Victory Square, Bishkek

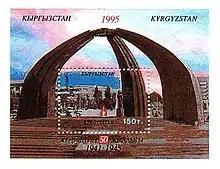
A 1995 stamp of the square.

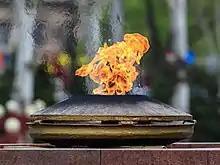
The Eternal Flame in Bishkek.

Victory Square (Kyrgyz: жеңиш чарчы, Russian: Площадь победы) is a public square in the city of Bishkek, the capital of Kyrgyzstan. It is dedicated to the victory over Nazi Germany. It was created in 1985, on the occasion of the 40th anniversary of the end of the Second World War.